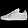
Label: Sneaker